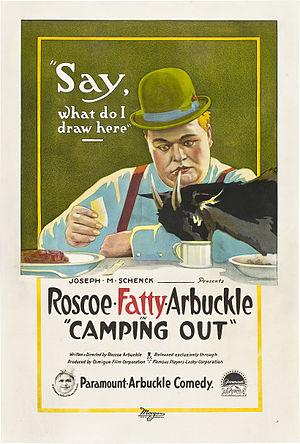
Camping Out est un film américain muet de comédie écrit et réalisé par Roscoe Arbuckle, sorti en 1919.